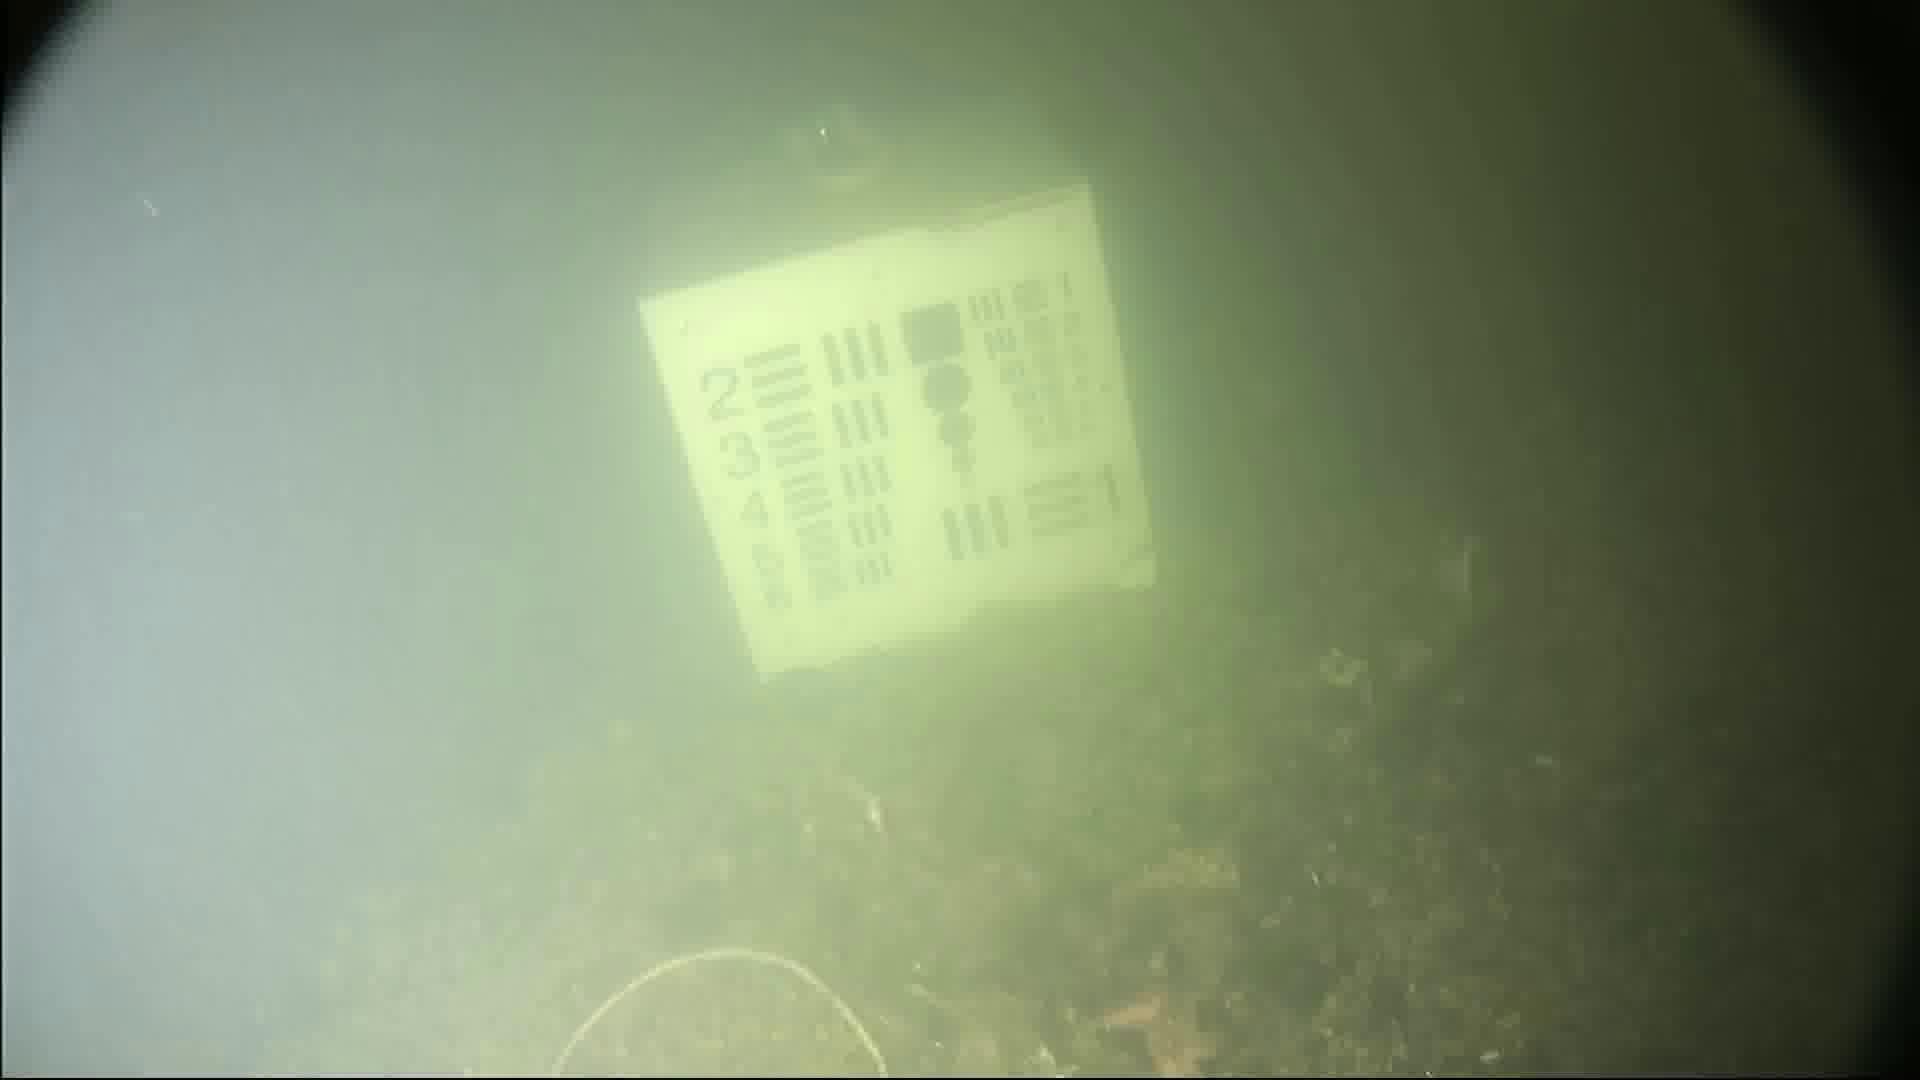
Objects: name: small_fish
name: starfish